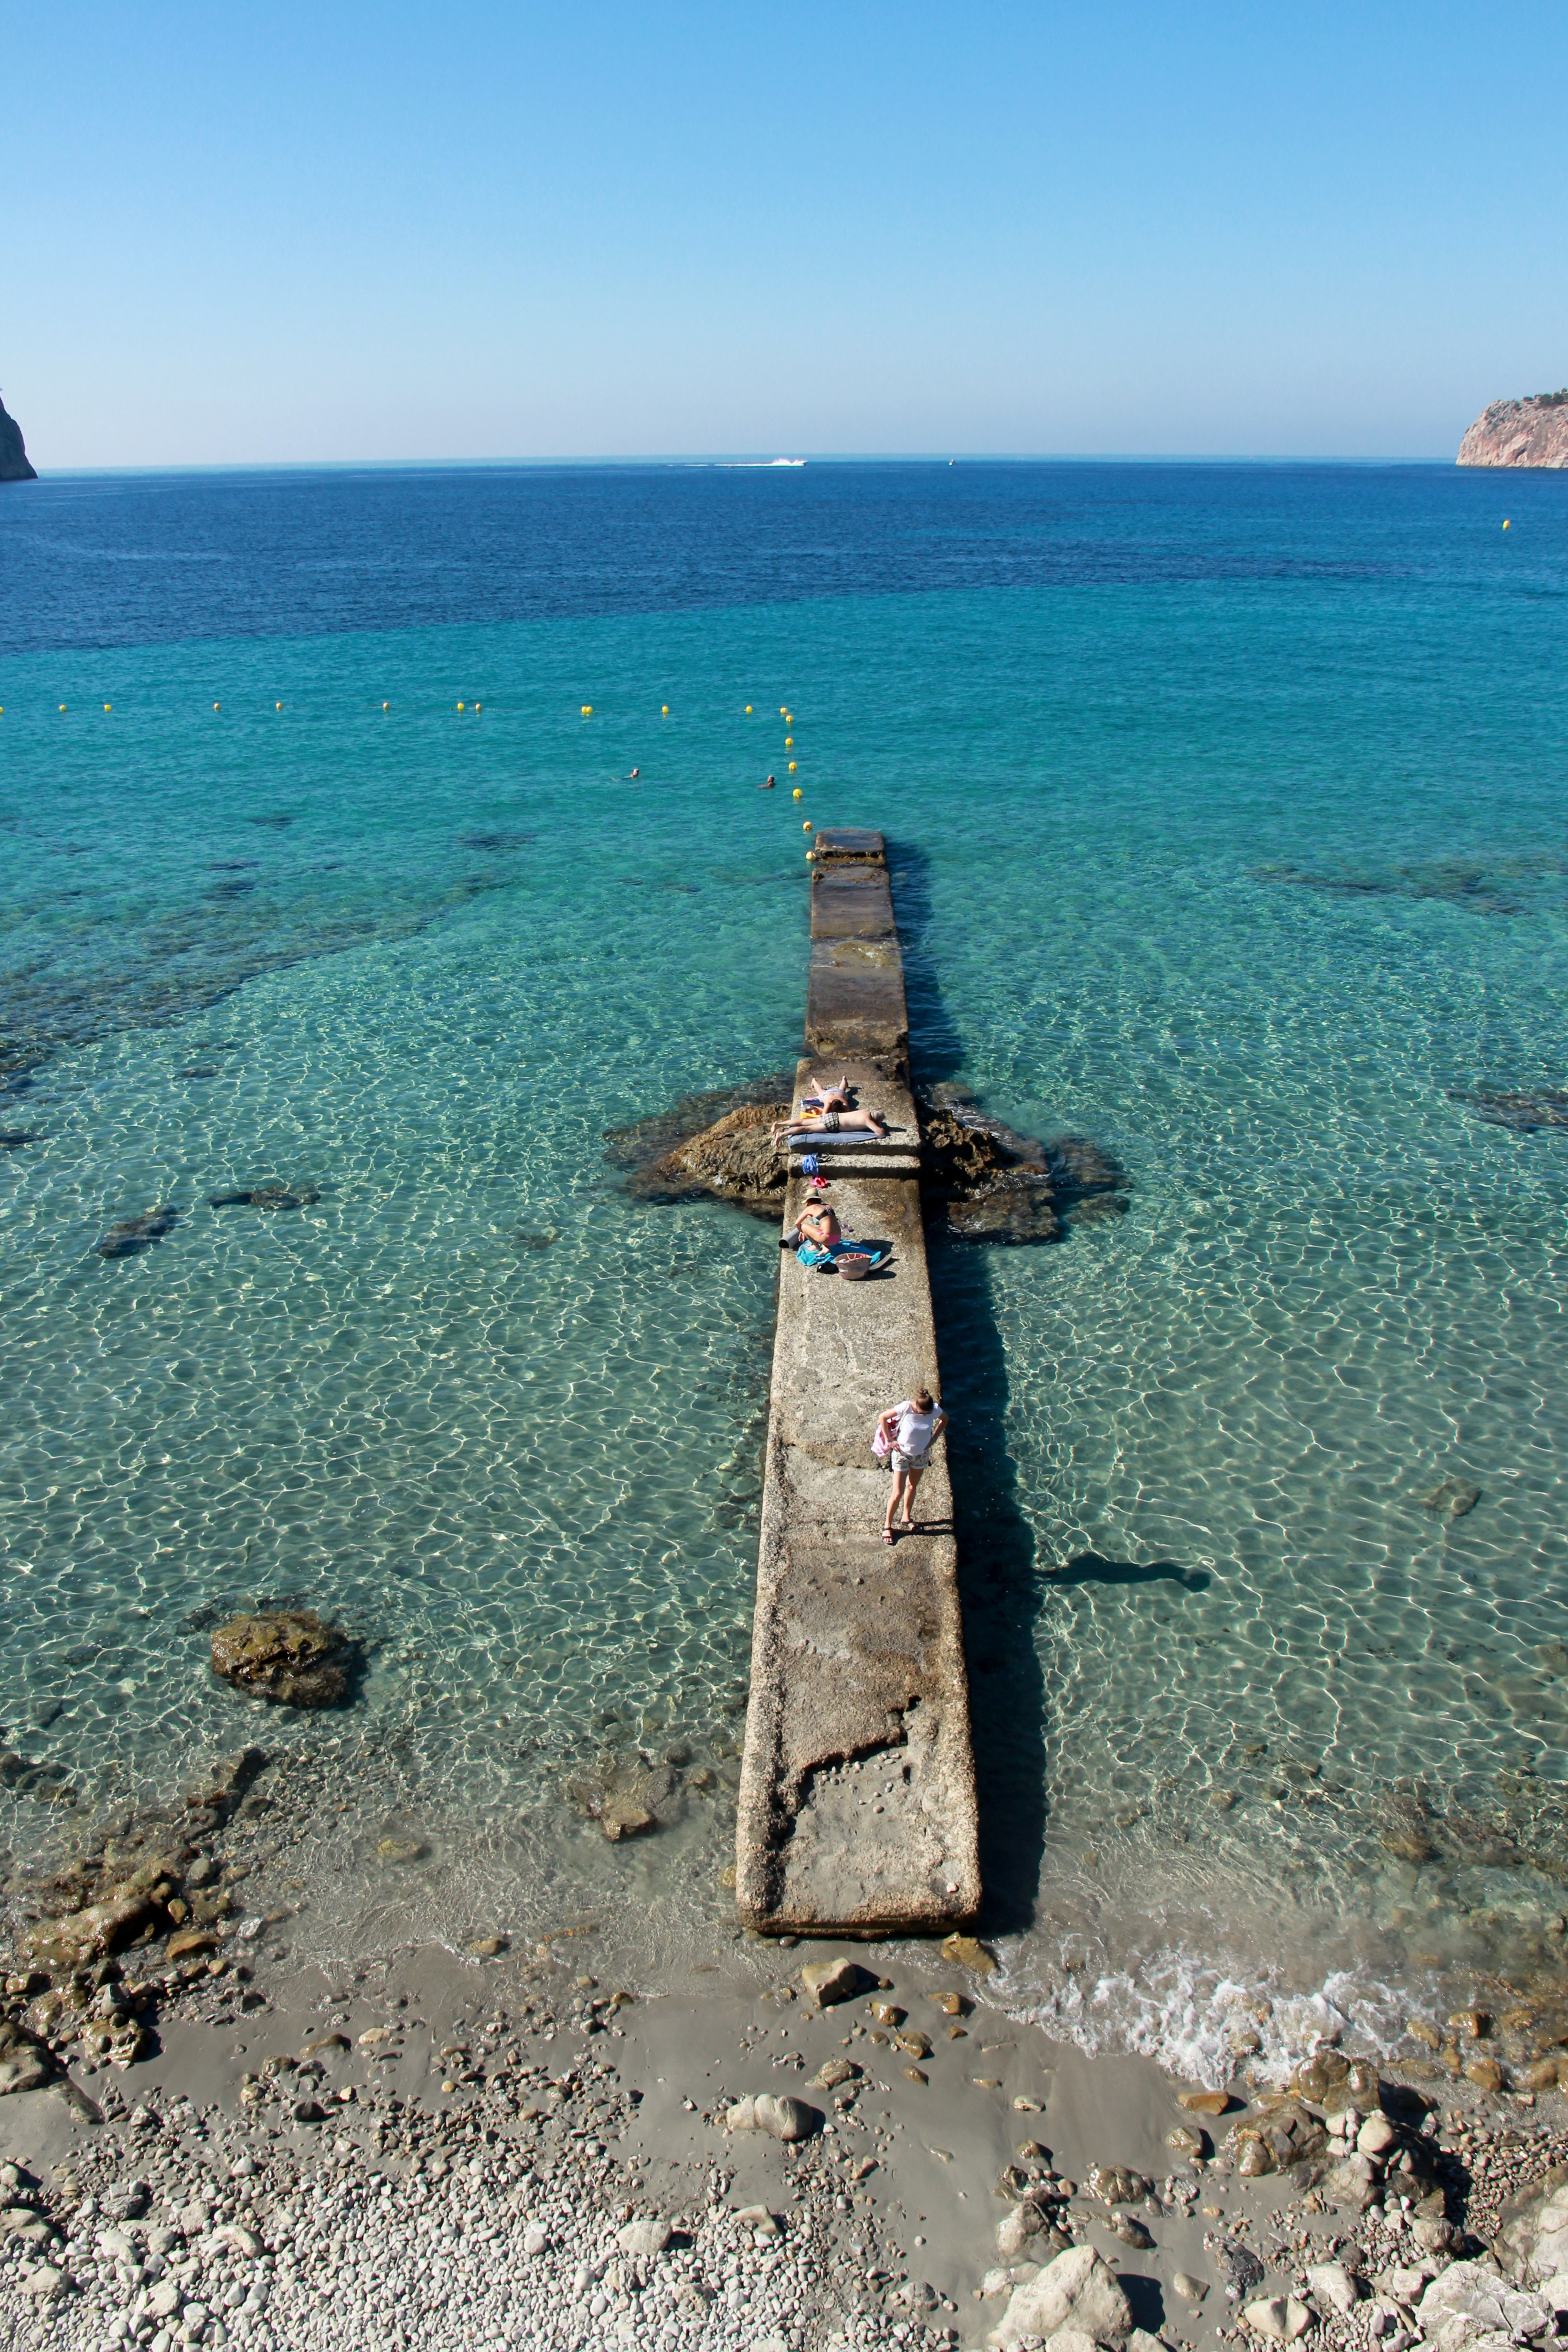
beach, sea, coast, water, sand, ocean, sky, sun, shore, vacation, cliff, swim, web, tower, island, blue, terrain, body of water, cape